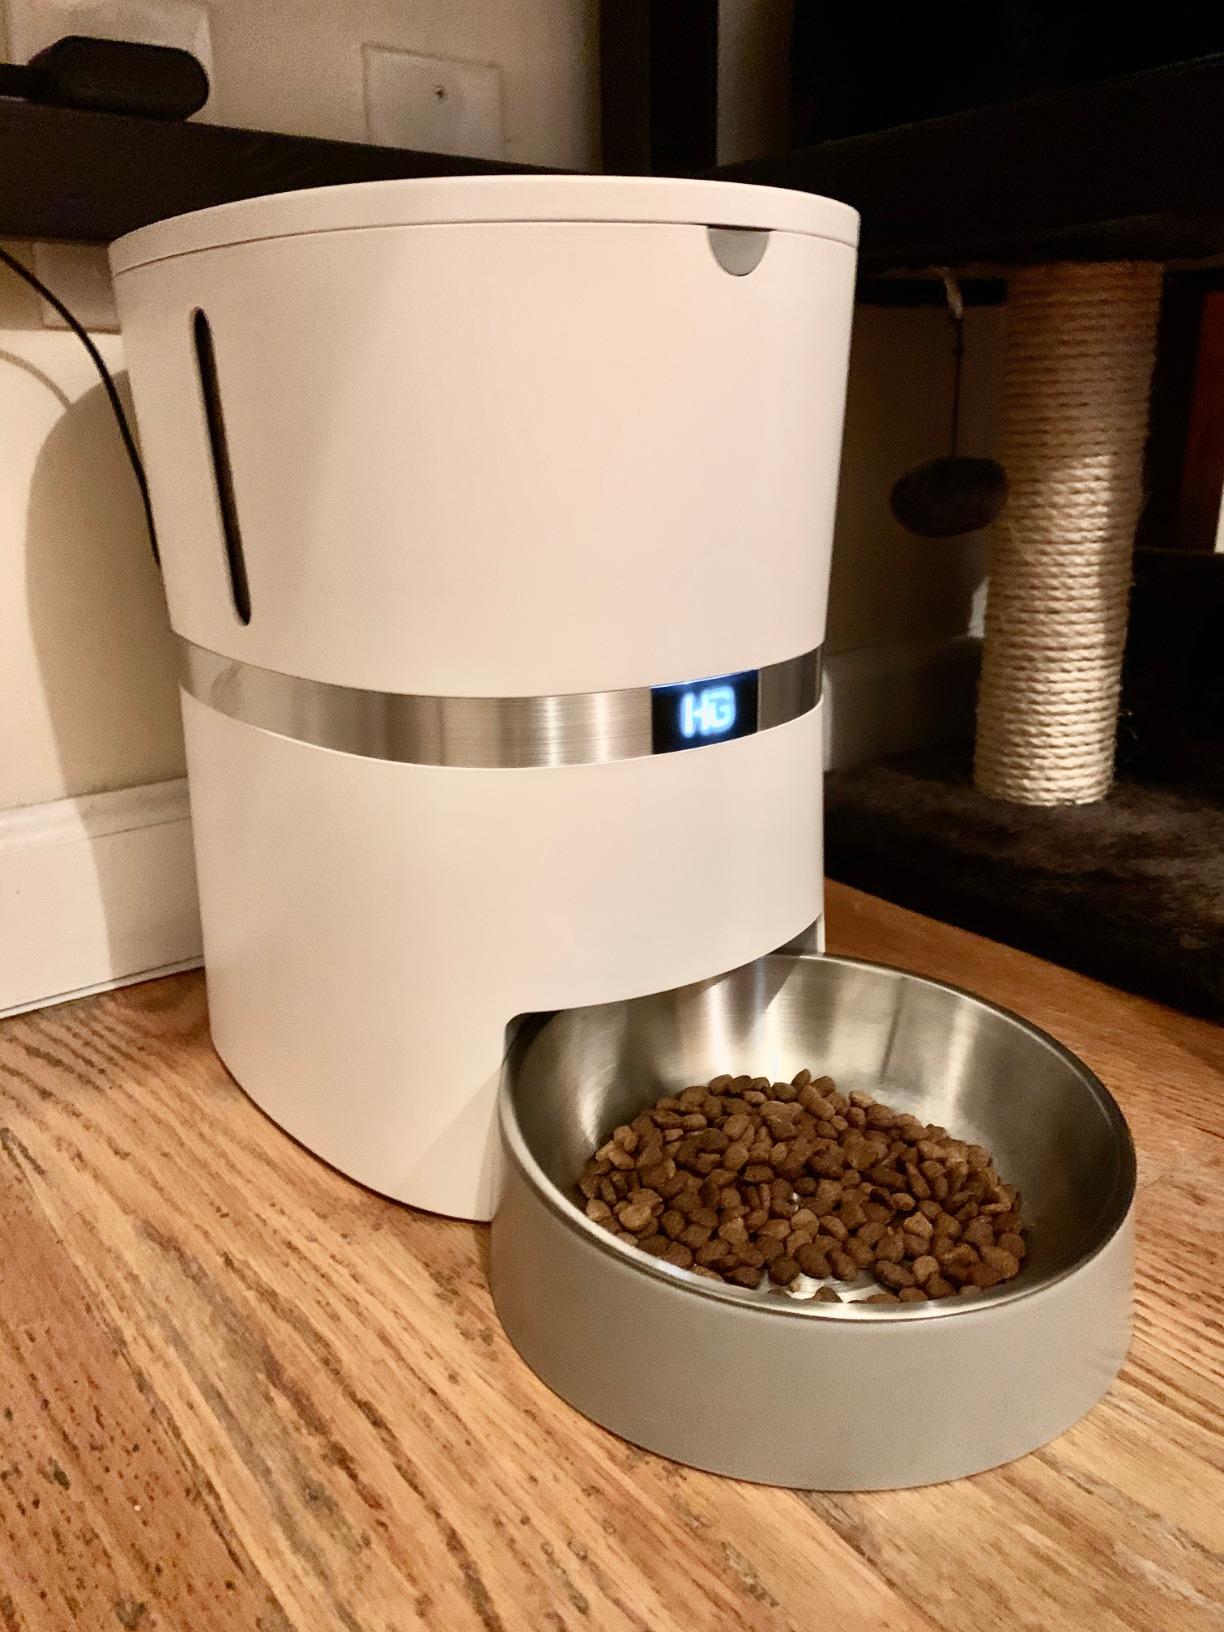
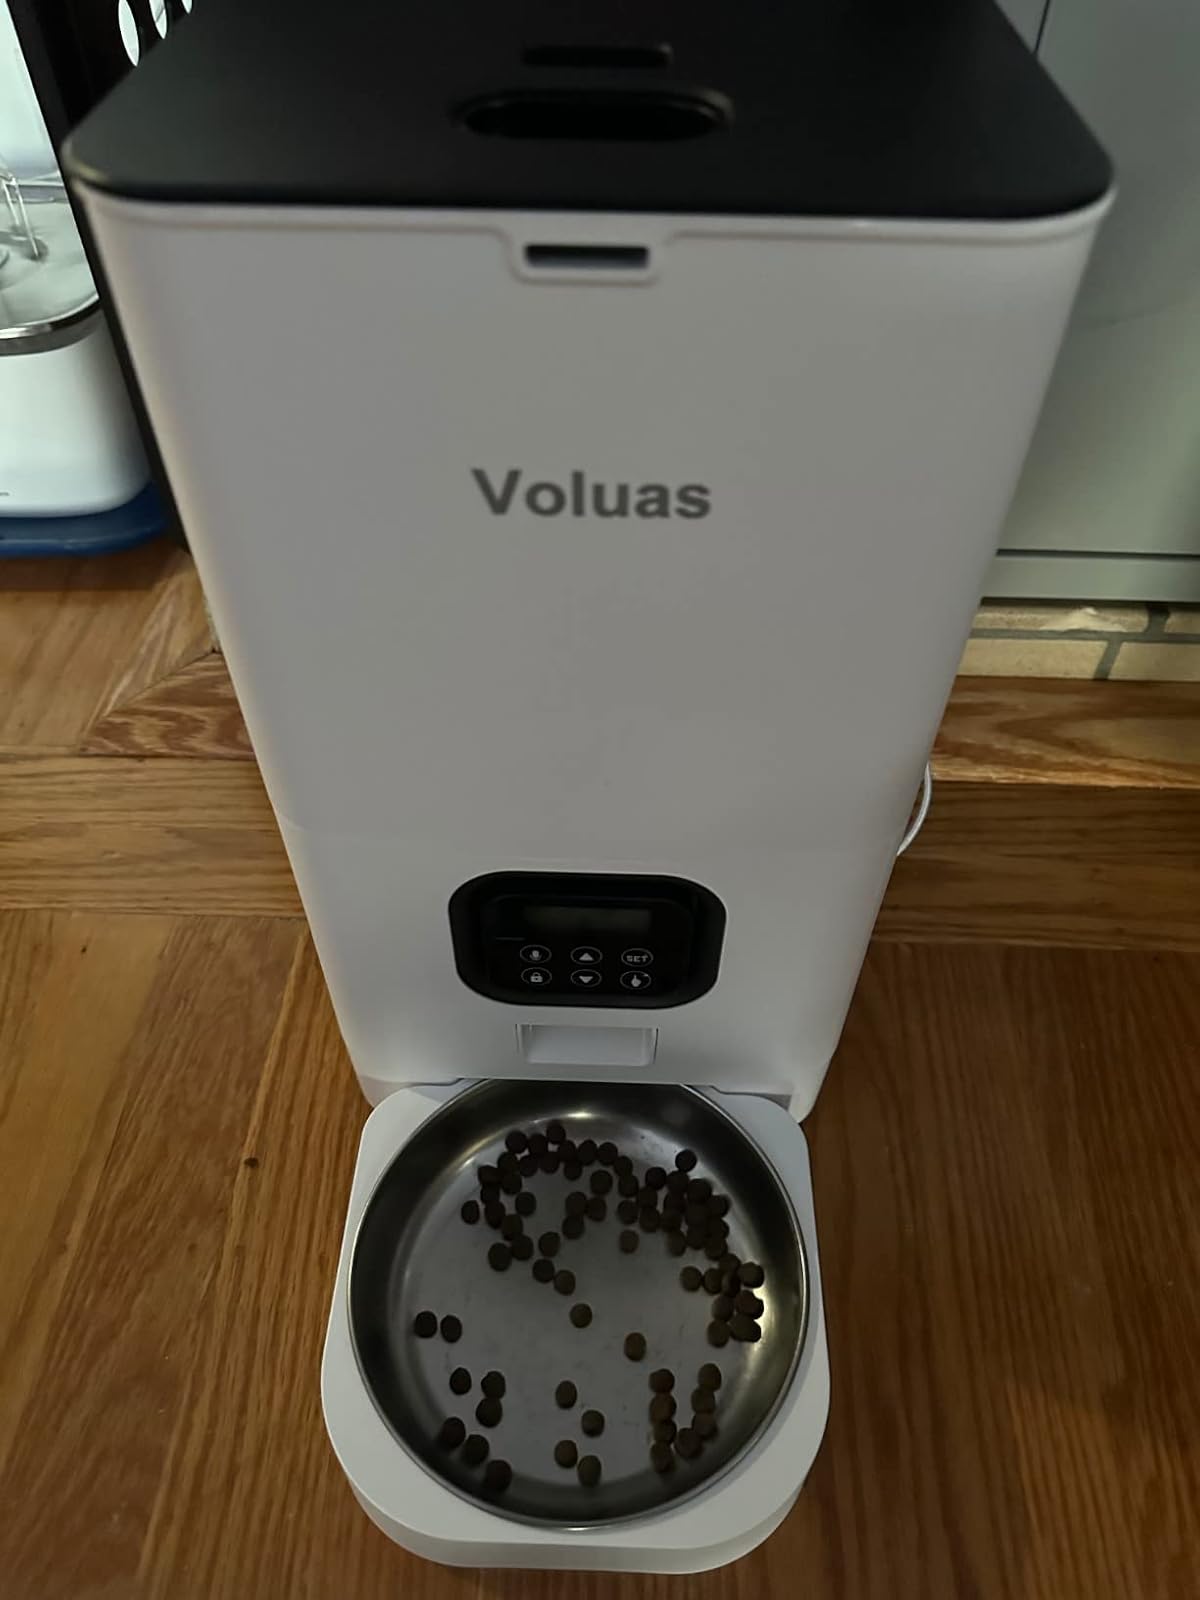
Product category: items_feeder
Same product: no